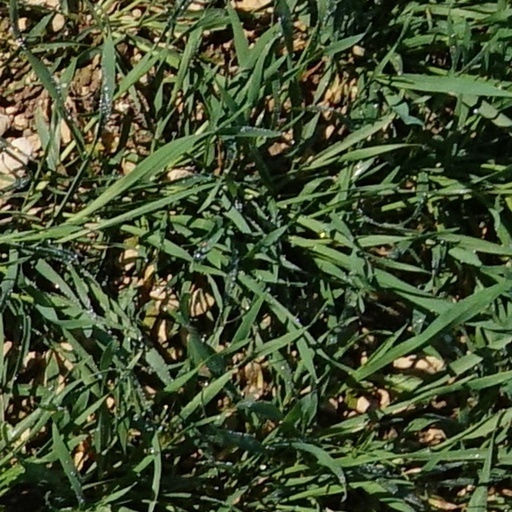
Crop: wheat